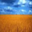
Label: plain